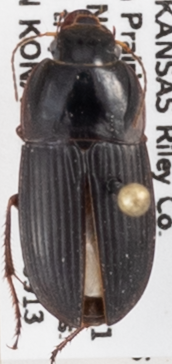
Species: Anisodactylus opaculus
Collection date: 2018-09-13
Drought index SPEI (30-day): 1.69
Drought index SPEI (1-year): -0.9
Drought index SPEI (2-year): -0.922